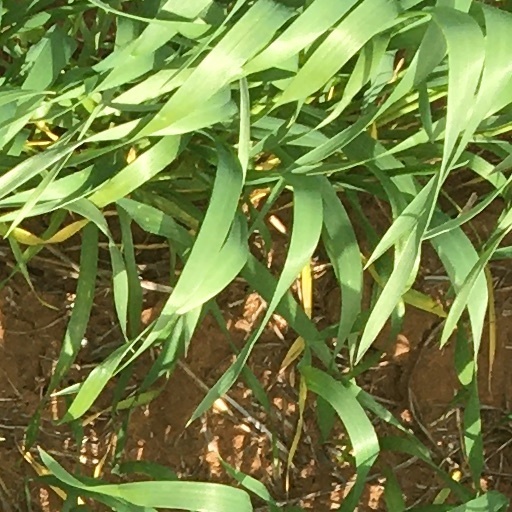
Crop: wheat